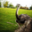
Label: bird